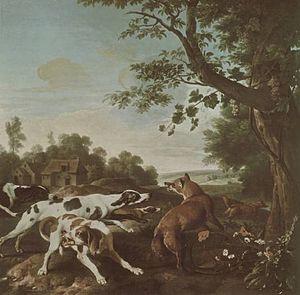
La représentation de l'Angleterre georgienne est omniprésente dans les romans de Jane Austen. Tout entière située pendant le règne de George III, son œuvre, qui décrit la vie quotidienne, les joies, les peines et les amours de la petite noblesse campagnarde, constitue une source d'une grande richesse pour mieux comprendre la société de l'époque.